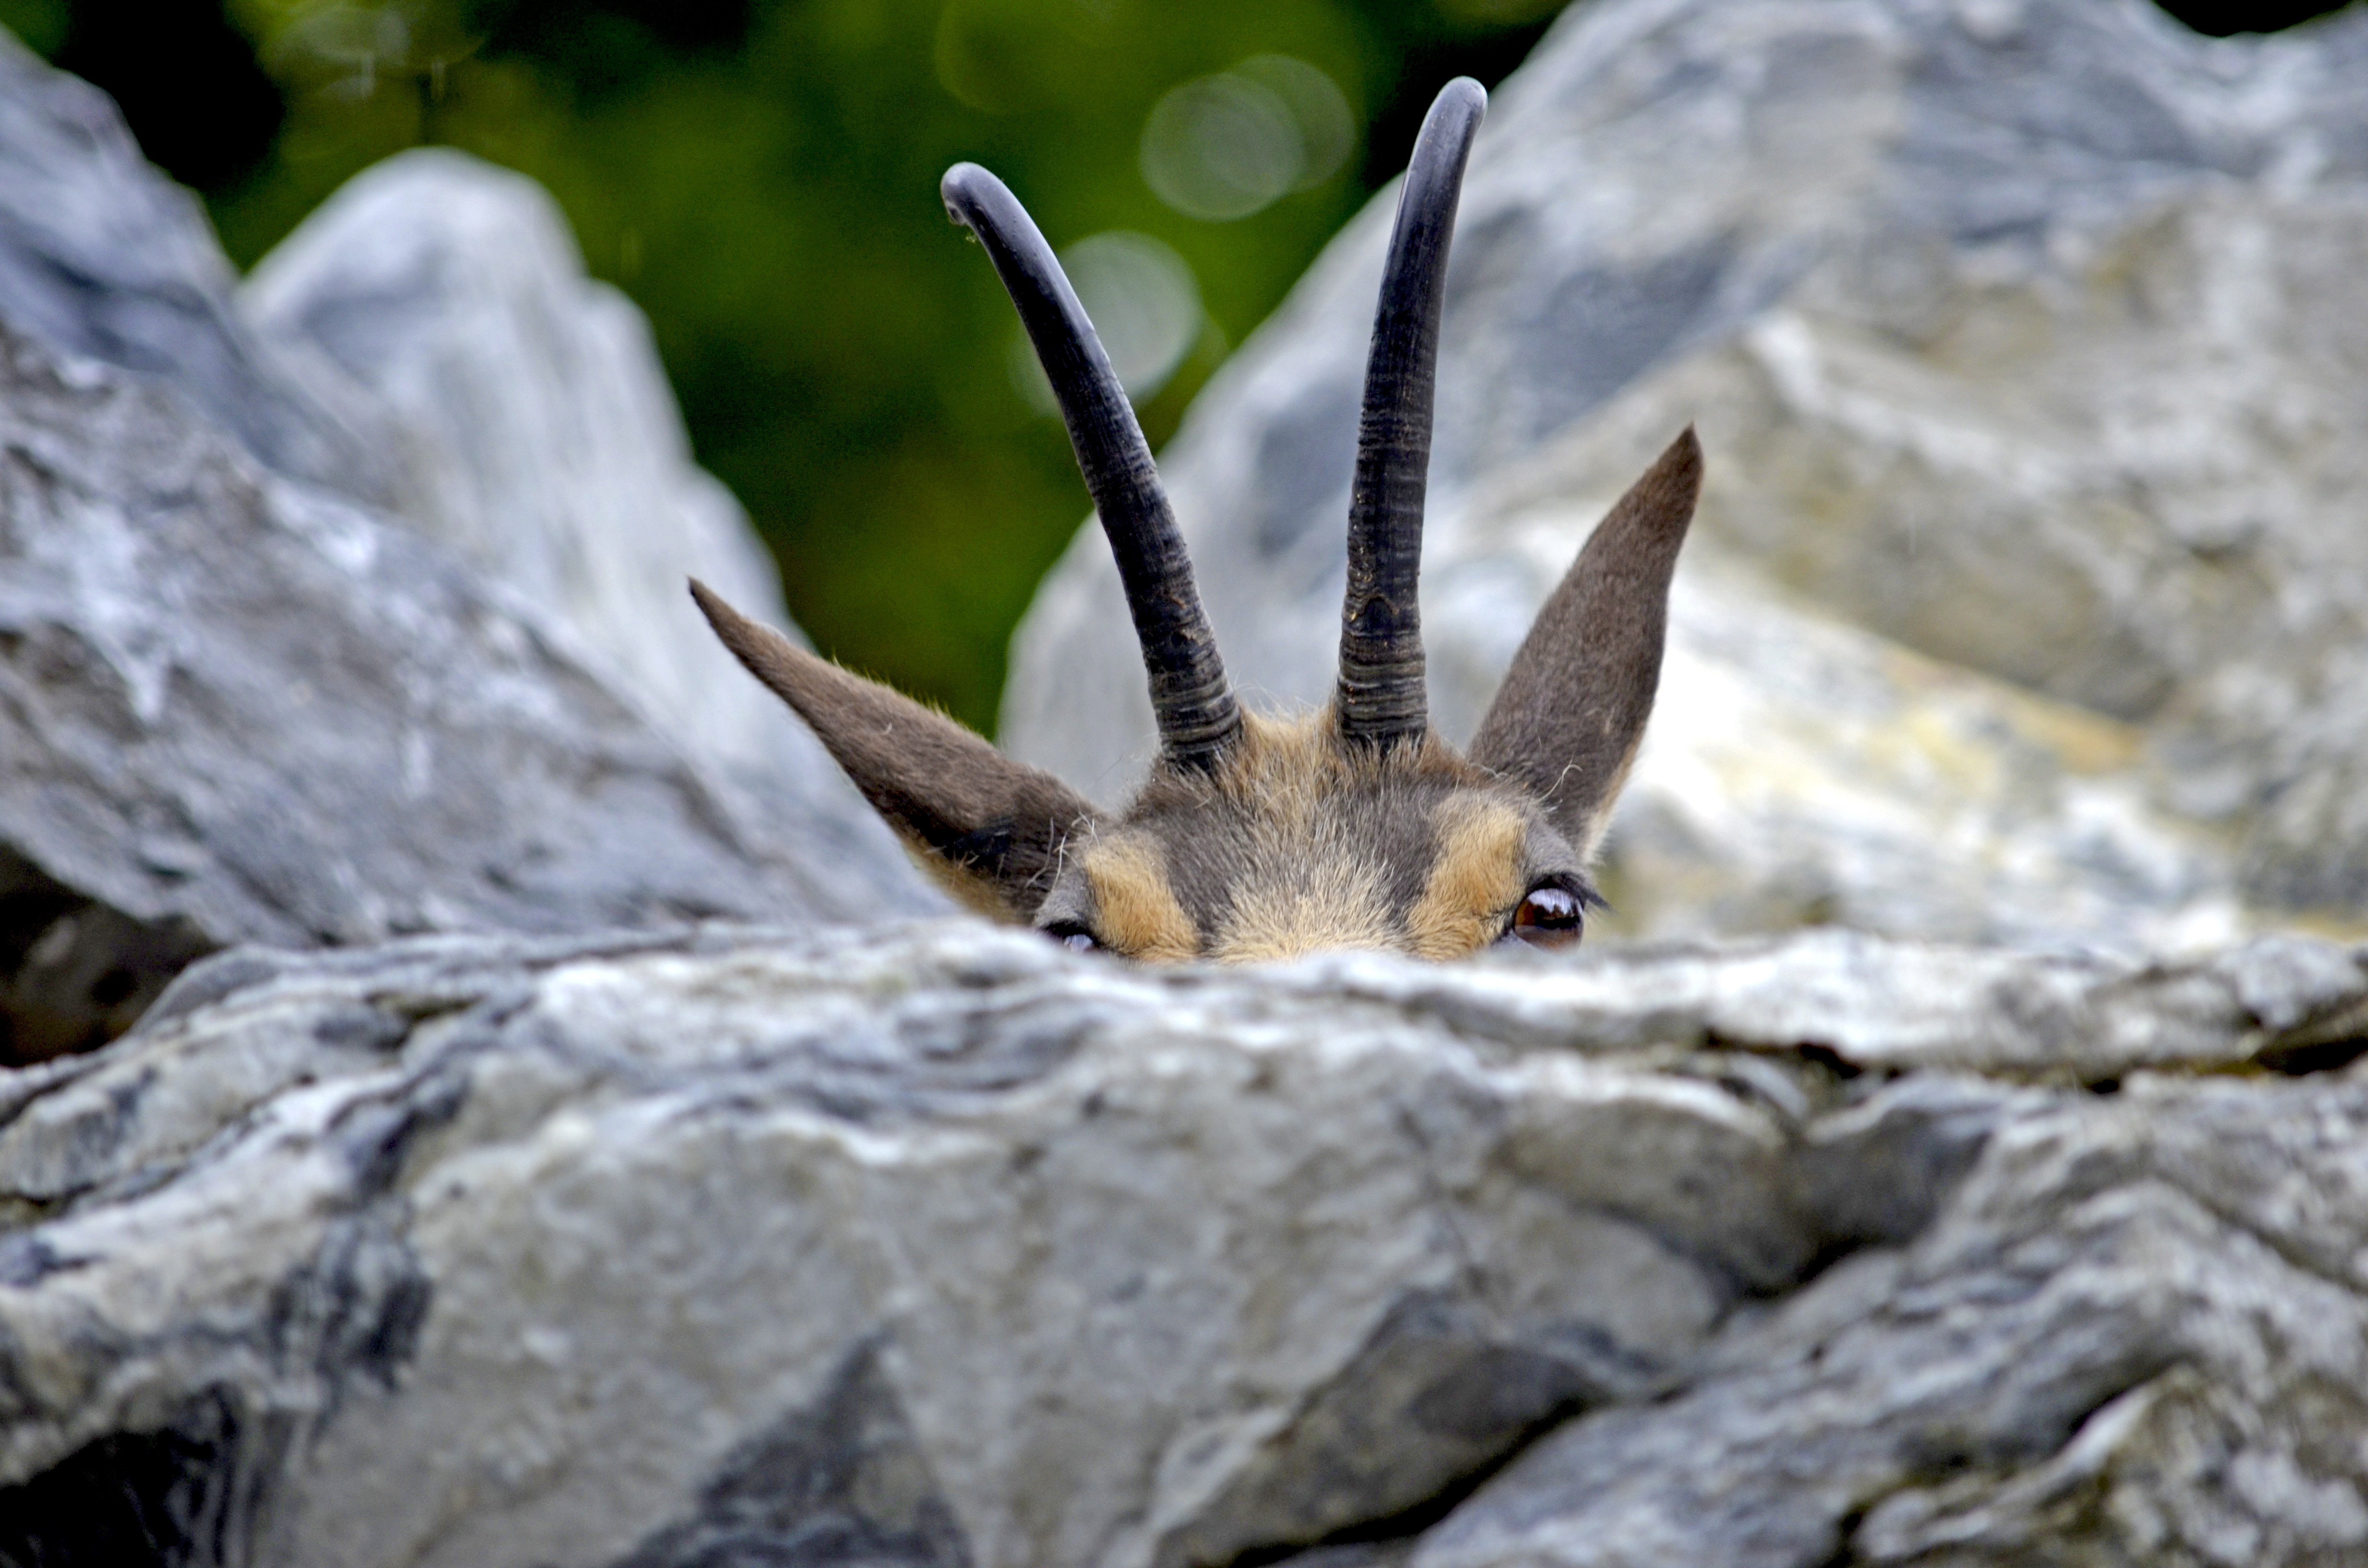
nature, rock, branch, animal, wildlife, mammal, alpine, squirrel, fauna, rabbit, hare, eyes, mountains, hide, chipmunk, horns, horned, chamois, hiding place, alpeng mse, end weapons, caprinae, rupicapra rupicapra, rabits and hares